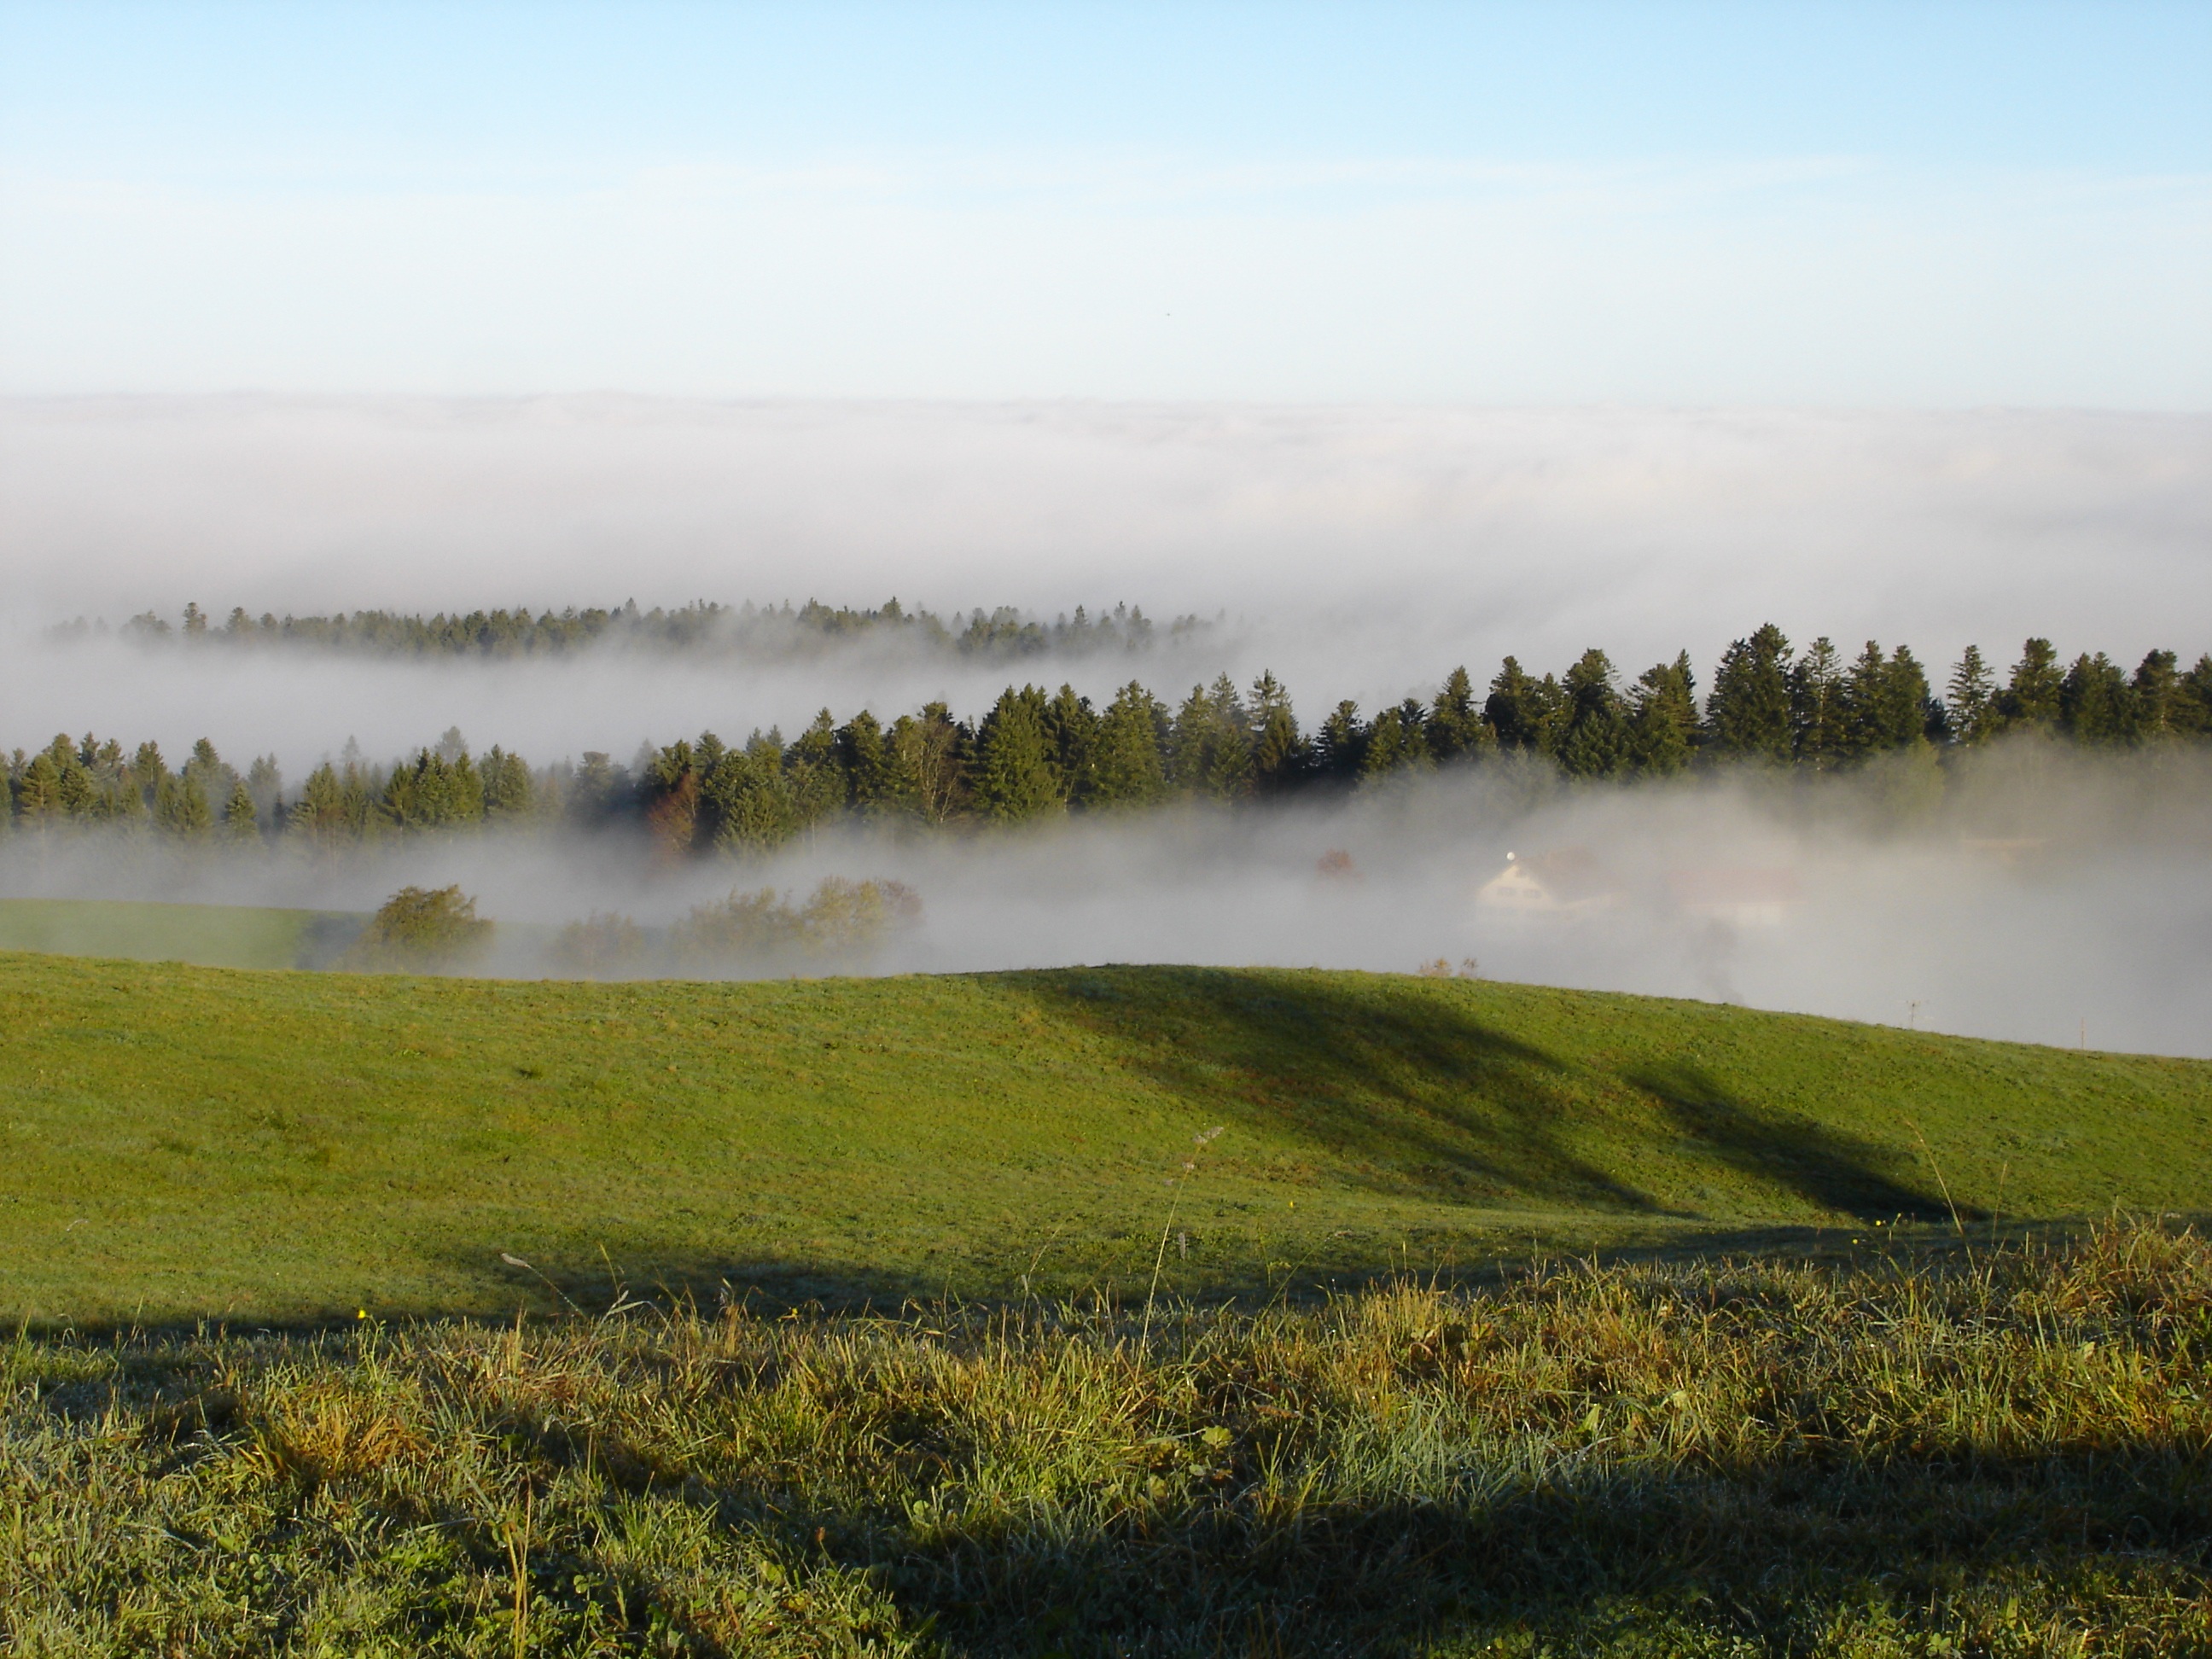
landscape, tree, nature, grass, horizon, marsh, wilderness, mountain, cloud, fog, mist, field, meadow, prairie, morning, hill, lake, reflection, pasture, haze, reservoir, agriculture, ridge, plain, grassland, wetland, bog, plateau, habitat, loch, ecosystem, steppe, rural area, sea of fog, natural environment, atmospheric phenomenon, mountainous landforms